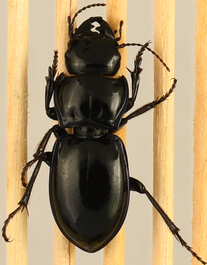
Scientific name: Pasimachus elongatus
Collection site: Central Plains Experimental Range NEON (CPER), plot CPER_006